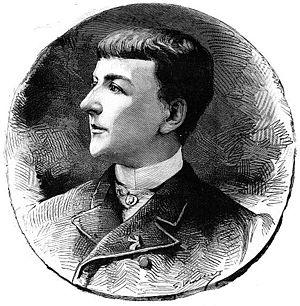
Jane Dieulafoy, est une archéologue, auteure de romans, de nouvelles, de théâtre, journaliste et photographe amatrice.